Georgi Sava Rakovski

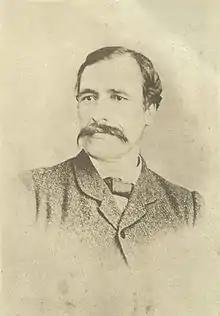
Georgi Rakovski

Georgi Stoykov Rakovski (1821 – 9 October 1867), known also Georgi Sava Rakovski, born Sabi Stoykov Popovich, was a 19th-century Bulgarian revolutionary, freemason, writer and an important figure of the Bulgarian National Revival and resistance against Ottoman rule.